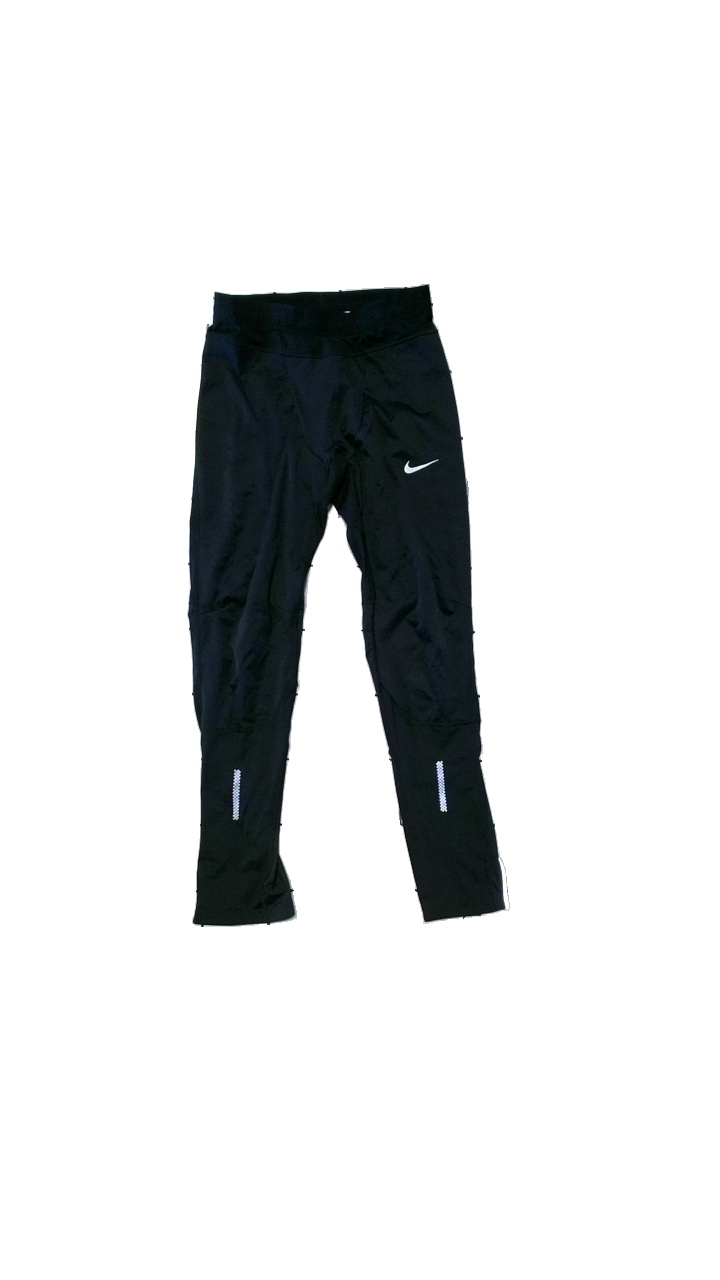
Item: Trousers (Men)
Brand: Nike
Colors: Black
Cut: Regular, Tight
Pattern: Logo print
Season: All
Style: Sports
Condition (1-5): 4
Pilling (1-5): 4
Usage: Reuse
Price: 100-150